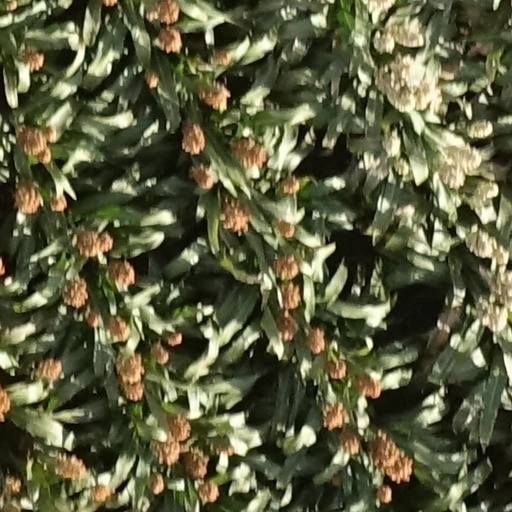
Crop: sorghum